Thescelosaurus

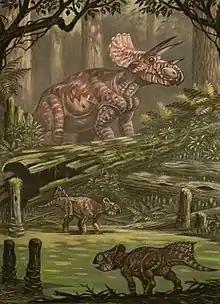
"Triceratops" and "Leptoceratops", ceratopsian dinosaurs known from the Hell Creek Formation

Button and Zanno, in 2023, discussed the sensory and cognitive abilities of "Thescelosaurus" based on a CT scan of the skull of the "Willo" specimen. Even though the brain itself is not preserved, the skull vault that contained the brain, the endocast, can be studied. Overall, the brain was small compared to most other neornithischian dinosaurs, but similar in size to that of ceratopsids such as "Triceratops". Its cognitive abilities were therefore likely within the range of modern reptiles. These limited cognitive abilities might suggest that social interactions were comparatively simple, or that it lived in smaller groups. In localities of the related "Oryctodromeus", two to three individuals are usually found together, which could reflect the group size typical for that genus. "Thescelosaurus" might also have lived in such small groups, although Button and Zanno cautioned that the evidence for such claims remains weak.